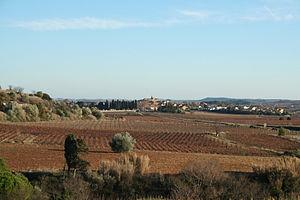
Puisserguier (Hérault) - vue générale.
Puisserguier, en occitan Puègserguièr, est une commune française située dans le département de l'Hérault en région Occitanie.